Lessing Theater

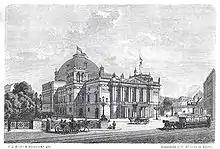
Theatre in its opening year in 1888 with horse trams and Stadtbahn viaduct

Spectators entered the theatre through one of three doors in the vestibule, which was equipped with a roof to protect unloading horse cars. The lobby measured 15.40 by 9.00 metres. Ticket counters were placed on either side of the lobby, with doors beside them that gave access to the second storey balconies. Doors directly across from the entrance led to the stalls and the first level of balconies.